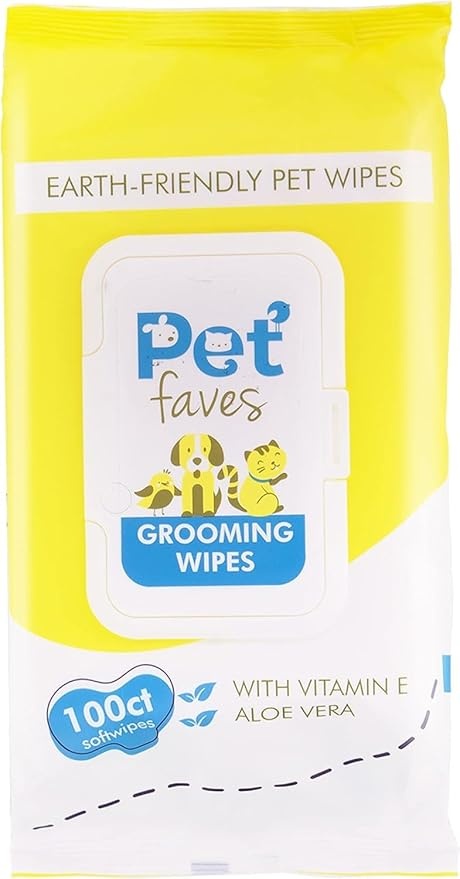
Pet Faves Dog Wipes for Cleaning and Deodorizing | Hypoallergenic Grooming Wipes for Paws and Butt, Clean Face & Body Between Baths, Plant Based Natural Pet Wipes for Dogs and Puppy (100 Count)
About This Best Plant-Based Pet Wipes – Don’t leave behind any bad odors or residues by using regular pet wipes while also burdening the environment! With Pet Faves Aloe and Vitamin E Pet Wipes, keep your furry friends clean effortlessly while protecting them from harmful substances. Hypoallergenic Pet Wipes – Our pet wipes for dogs/ pet wipes for cats are designed to be gentle on the sensitive skin, and are not likely to cause any irritation to your fur baby. Free from alcohol, parabens, or sulfates, these dog deodorizing wipes are safe to use. Natural Eco-Friendly Materials – Made from the finest-quality 100 % viscose and plant-based materials, our deep cleaning pet wipes will keep your pet's fur soft and smelling fresh. Reduce your carbon footprint with our natural pet wipes – ALL NATURAL pet wipes! Versatile Wipes For Dogs – Cleaning the eyes, ears, paws, and fur of your four-legged friend made easy with this 15x20 cm large pet wipes – This pack of 100ct pet wipes for dogs are strong enough to withstand sharp dog nails. Easy Clean Up - The ideal companion for dirty outings at the park, the beach, or on the hiking path. Take wipes with you anywhere you go for a fast clean-up. These handy spot cleaning wipes are made under strict compliance with stringent quality standards.
Brand: PetFaves
Category: Animals & Pet Supplies > Pet Supplies > Pet Grooming Supplies > Pet Wipes > Deodorizing Wipes